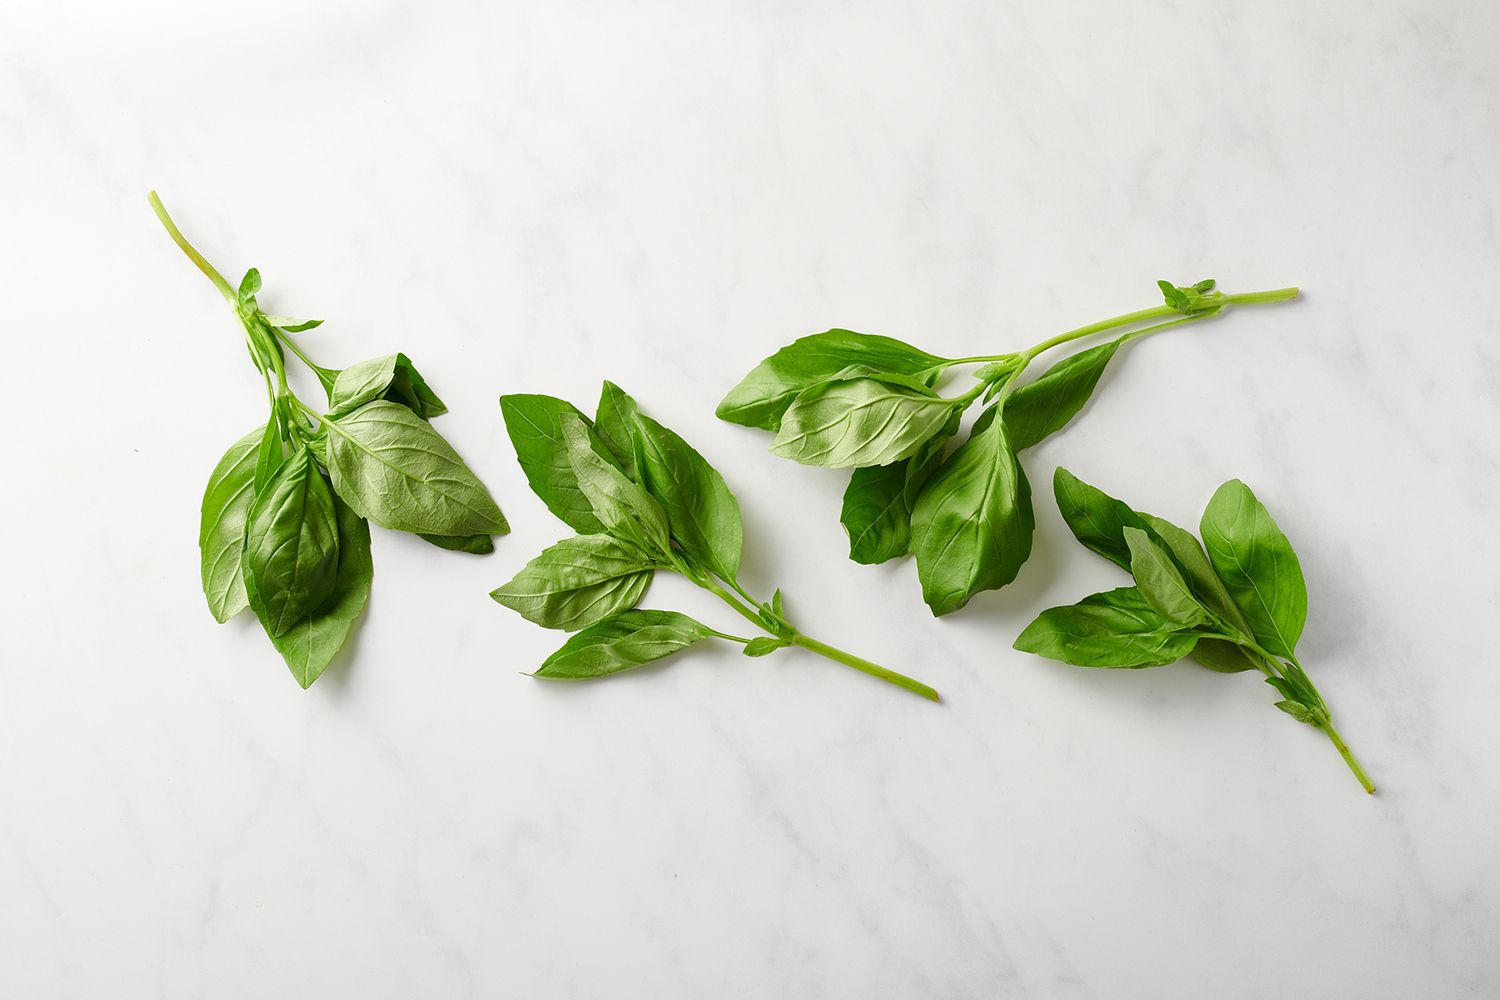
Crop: unknown
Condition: basil